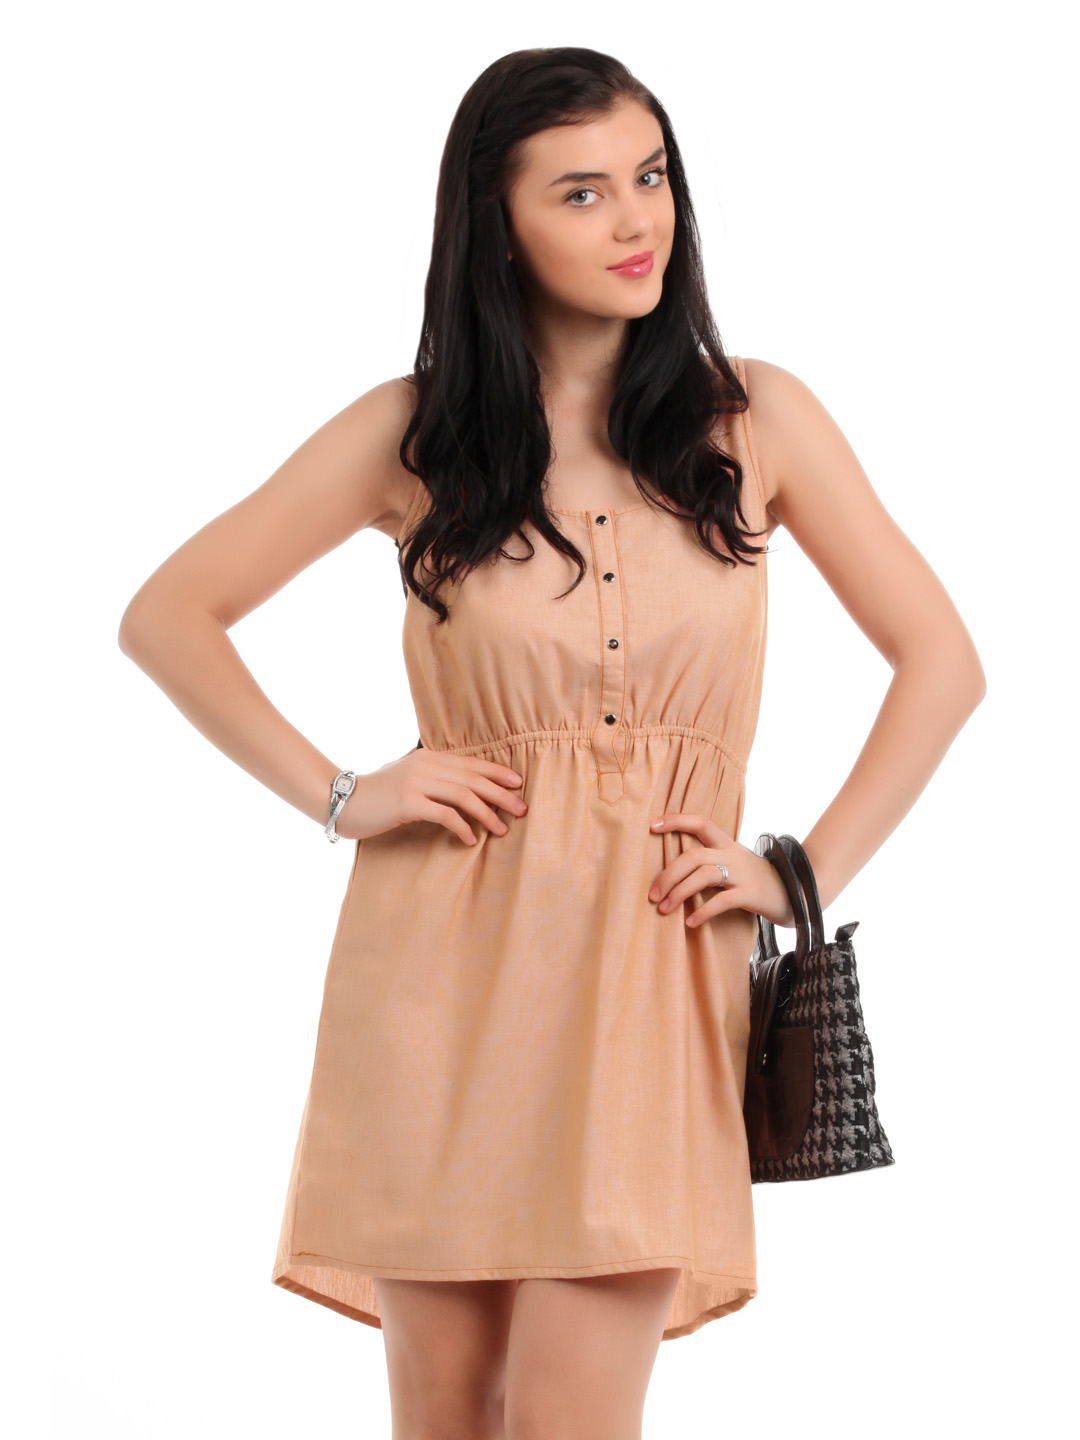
Femella Women Orange Dress
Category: Apparel / Dress / Dresses
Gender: Women
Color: Orange
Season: Fall 2012
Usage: Casual